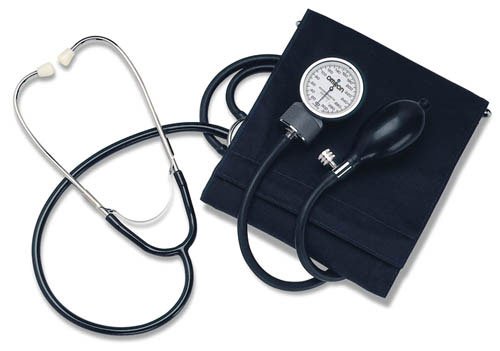
Self-Take' Blood Pressure W/Adult Cuff (Omron#0104)
Category: Industrial & Scientific
STETHOSCOPE SEWN INTO CUFF * With Adult Cuff (Mfg # 104) * Popular self-taking model features the exclusive Astro-Cuff D-ring cuff inflation system for easy one hand application * Professional quality stethoscope sewn into cuff * Features a no stop pin 300 mmHg aneroid gauge with easy-to-read scale * Latex inflation bulb with pressure release valve designed for manual inflation and controlled deflation of cuff *
Features: STETHOSCOPE SEWN INTO CUFF * With Adult Cuff (Mfg # 104) * Popular self-taking model features the exclusive Astro-Cuff D-ring cuff inflation system for easy one hand application * Professional quality stethoscope sewn into cuff * Features a no stop pin 300 mmHg aneroid gauge with easy-to-read scale * Latex inflation bulb with pressure release valve designed for manual inflation and controlled deflation of cuff *